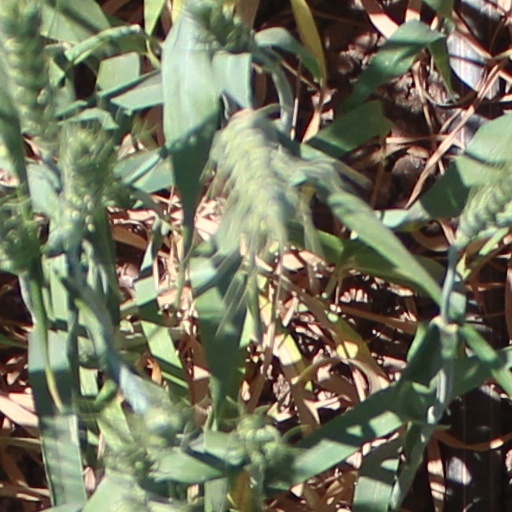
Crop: wheat